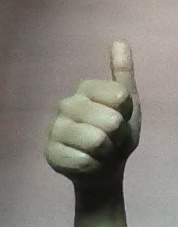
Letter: aleff